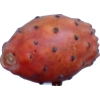
Label: cactus_fruit_red